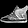
Label: Sneaker